Meixner Schlüter Wendt Architekten

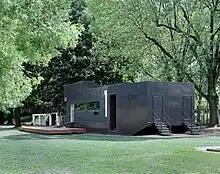
The Licht- und Luftbad pontoon, Niederrad, Frankfurt (2003).

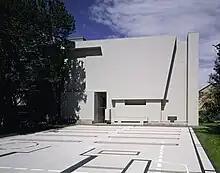
The relief wall in the Dornbusch Church in the eponymous district of Frankfurt (2006).

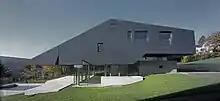
The top floor resembles a stealth bomber: "Wohnhaus F" residential building, Kronberg im Taunus (2007)

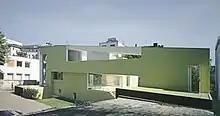
Schmuck residential building, Frankfurt: The "living room sculpture" (2011).

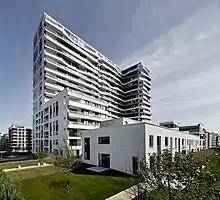
The composition of height in the Axis residential high-rise in Frankfurt's Europaviertel district – terraced house, perimeter block development, slim high-rise (2016).

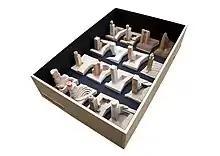
Models of possible versions of the new New Henninger Turm during the design process (2017).

Since it was first founded in Frankfurt in 1997 the office has been managed by its three partners Claudia Meixner, Florian Schlüter and Martin Wendt.